The Spiral Staircase (1946 film)

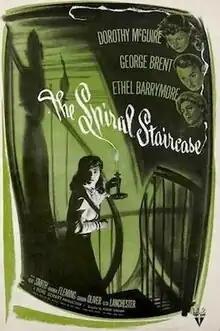
Original theatrical poster

The Spiral Staircase is a 1946 American psychological horror film directed by Robert Siodmak and starring Dorothy McGuire, George Brent, and Ethel Barrymore. Set over the course of one evening, the film follows a mute young woman in an early-20th century Vermont town who is stalked and terrorized in a rural mansion by a serial killer targeting women with disabilities. Kent Smith, Rhonda Fleming, Gordon Oliver and Elsa Lanchester appear in supporting roles. It was adapted for the screen by Mel Dinelli from the novel "Some Must Watch" (1933) by Ethel Lina White.